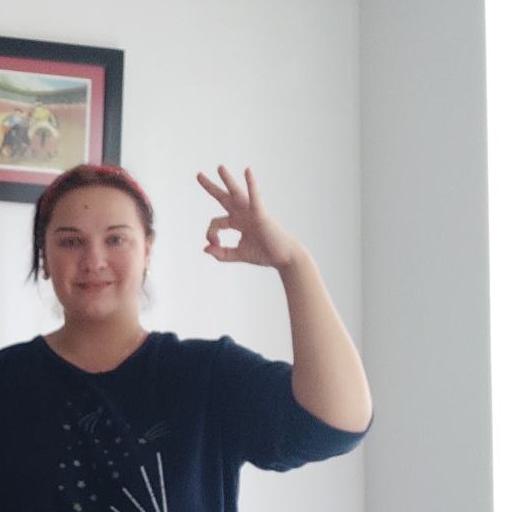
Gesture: ok